Poetry

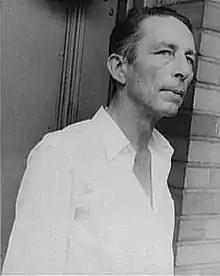
Robinson Jeffers

The methods for creating poetic rhythm vary across languages and between poetic traditions. Languages are often described as having timing set primarily by accents, syllables, or moras, depending on how rhythm is established, although a language can be influenced by multiple approaches. Japanese is a mora-timed language. Latin, Catalan, French, Leonese, Galician and Spanish are called syllable-timed languages. Stress-timed languages include English, Russian and, generally, German. Varying intonation also affects how rhythm is perceived. Languages can rely on either pitch or tone. Some languages with a pitch accent are Vedic Sanskrit or Ancient Greek. Tonal languages include Chinese, Vietnamese and most Subsaharan languages.